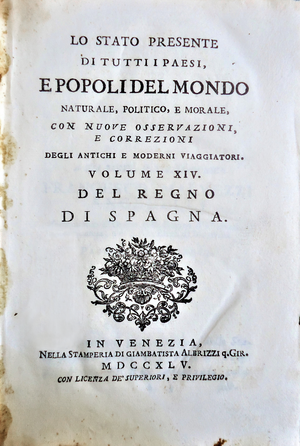
Thomas Salmon, né en 1679 à Meppershall et mort le 20 janvier 1767 à Londres, est un historien et géographe anglais.